Anneli Alhanko

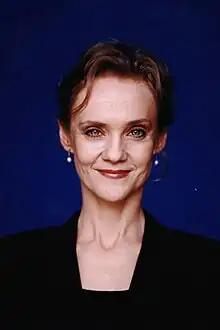
Alhanko in 2011

Anneli Elisabeth Alhanko Skoglund (born 11 December 1953 in Bogotá, Colombia) is a Swedish ballet dancer and actress. She is the daughter of the Finnish consul Erkki Alhanko, who was stationed in Colombia when she was born.